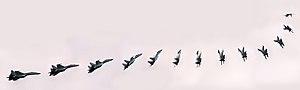
Montage photo montrant les différentes phases d'une figure acrobatique effectuée par un Soukhoï Su-35 piloté par Sergey Bogdan lors du Salon du Bourget 2013. La première et dernière photo sont séparées d'environ 5 secondes.
Le Soukhoï Su-35 est un chasseur multirôle russe de génération dite « 4⁺⁺ ». Il a été créé dans le but d'accroître les capacités offensives du Su-27 et de lui donner la possibilité de détruire tant les cibles aériennes que les cibles de surface.